Terror Squad (film)

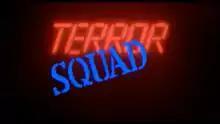

Terror Squad is a 1987 action film directed by Peter Maris. The film stars Chuck Connors.